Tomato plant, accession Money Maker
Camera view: vertical (180 deg); turntable rotation: 270 degrees
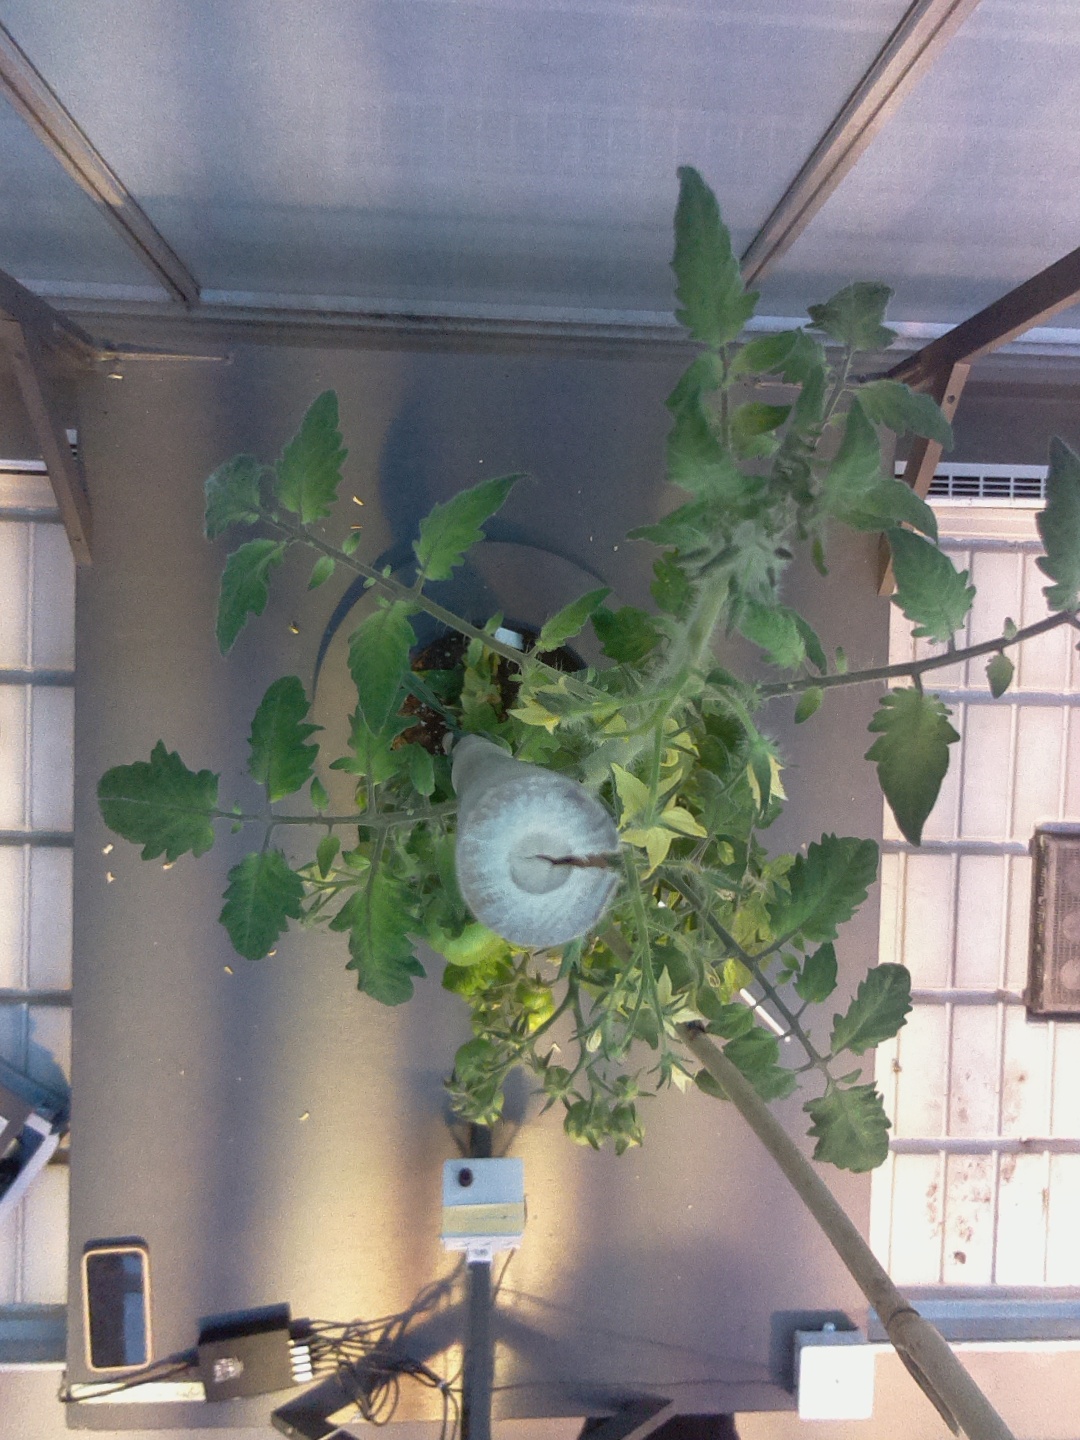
BBCH growth stage 73: 30%-40% of final fruit size